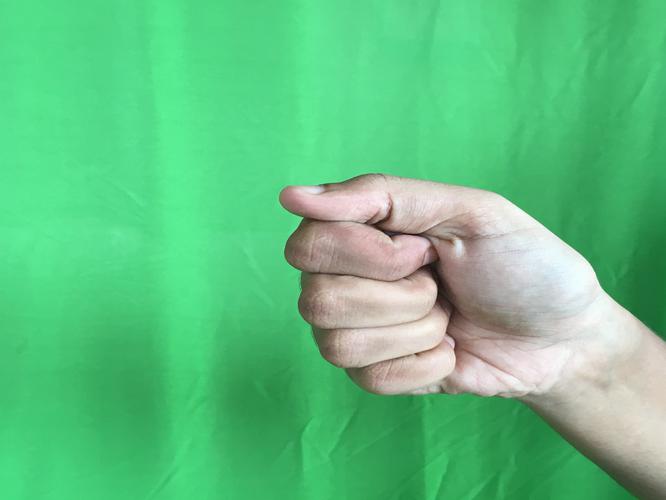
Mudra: Mushti
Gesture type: single_hand